Timeline of DC Comics (1940s)

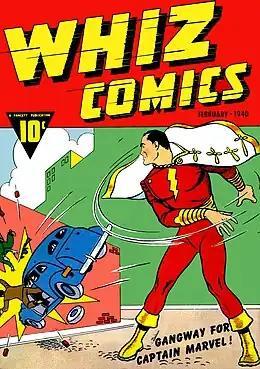
First appearance of Fawcett's Captain Marvel. A character who would rival DC's flagship character Superman in the 1940s until being acquired by DC in the decades to come.

The 1940s were an essential time for DC Comics. Both National Comics Publications and All-American Publications would introduce many new featured superheroes in American comic books in superhero comics anthology tales like "More Fun Comics", "Adventure Comics", "Detective Comics", "Action Comics", "All-American Comics", "Superman", "Flash Comics", "Batman", "All Star Comics", "World's Finest Comics", "All-Flash", "Star Spangled Comics", "Green Lantern", "Leading Comics", "Sensation Comics", "Wonder Woman", "Comic Cavalcade" and "Superboy" that would be a staple for the comic book company. Examples of the superheroes include the Flash, Hawkman and Hawkgirl, Johnny Thunder and Thunderbolt, Spectre, Hourman, Robin, Doctor Fate, Congo Bill, Green Lantern, Atom, Manhunter, Doctor Mid-Nite, Sargon the Sorcerer, Starman, Johnny Quick, the Shining Knight, the Star-Spangled Kid and Stripesy, Tarantula, Vigilante, Green Arrow and Speedy, Aquaman, Wonder Woman, Sandy, the Golden Boy, Mister Terrific, Wildcat, Air Wave, Guardian, Robotman, TNT and Dan the Dyna-Mite, Liberty Belle, Superboy and Black Canary. These characters would later crossover in superhero team titles in the 1940s such as the Justice Society of America and the Seven Soldiers of Victory helping pave a way to a shared universe of the publication company. Other used featured characters outside of superheroes included kid titular heroes like the Newsboy Legion and the Boy Commandos. Later Western heroes would be used such as Johnny Thunder, Nighthawk and Pow Wow Smith.